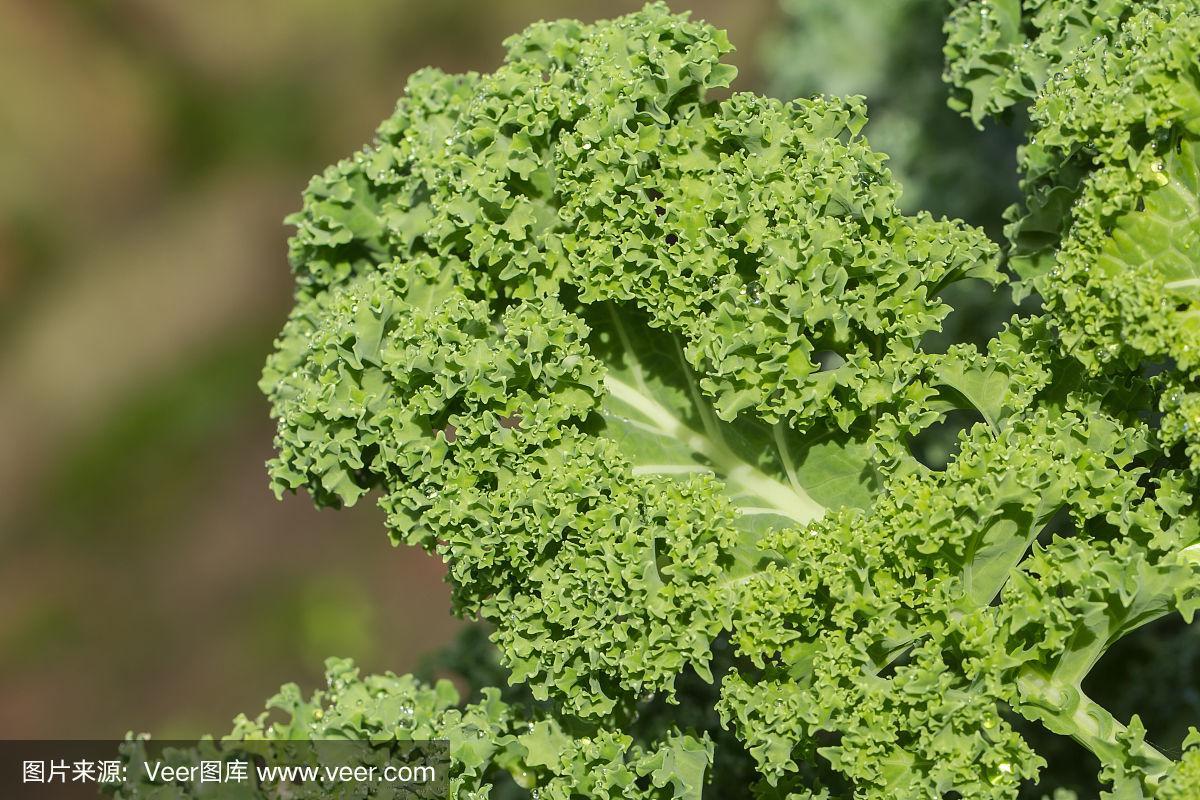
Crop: unknown
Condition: cabbage